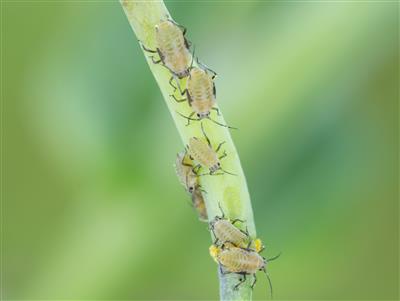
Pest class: turnip_aphid